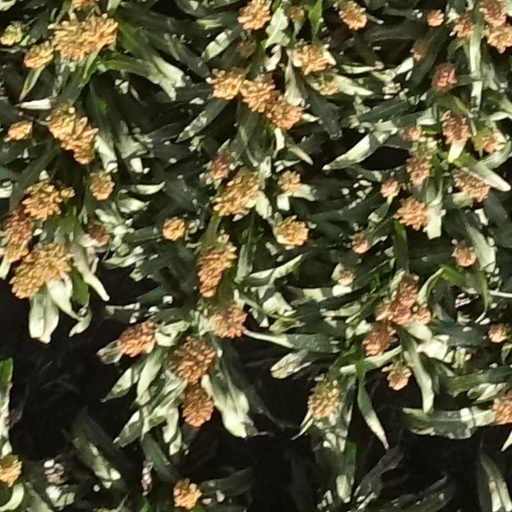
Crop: sorghum